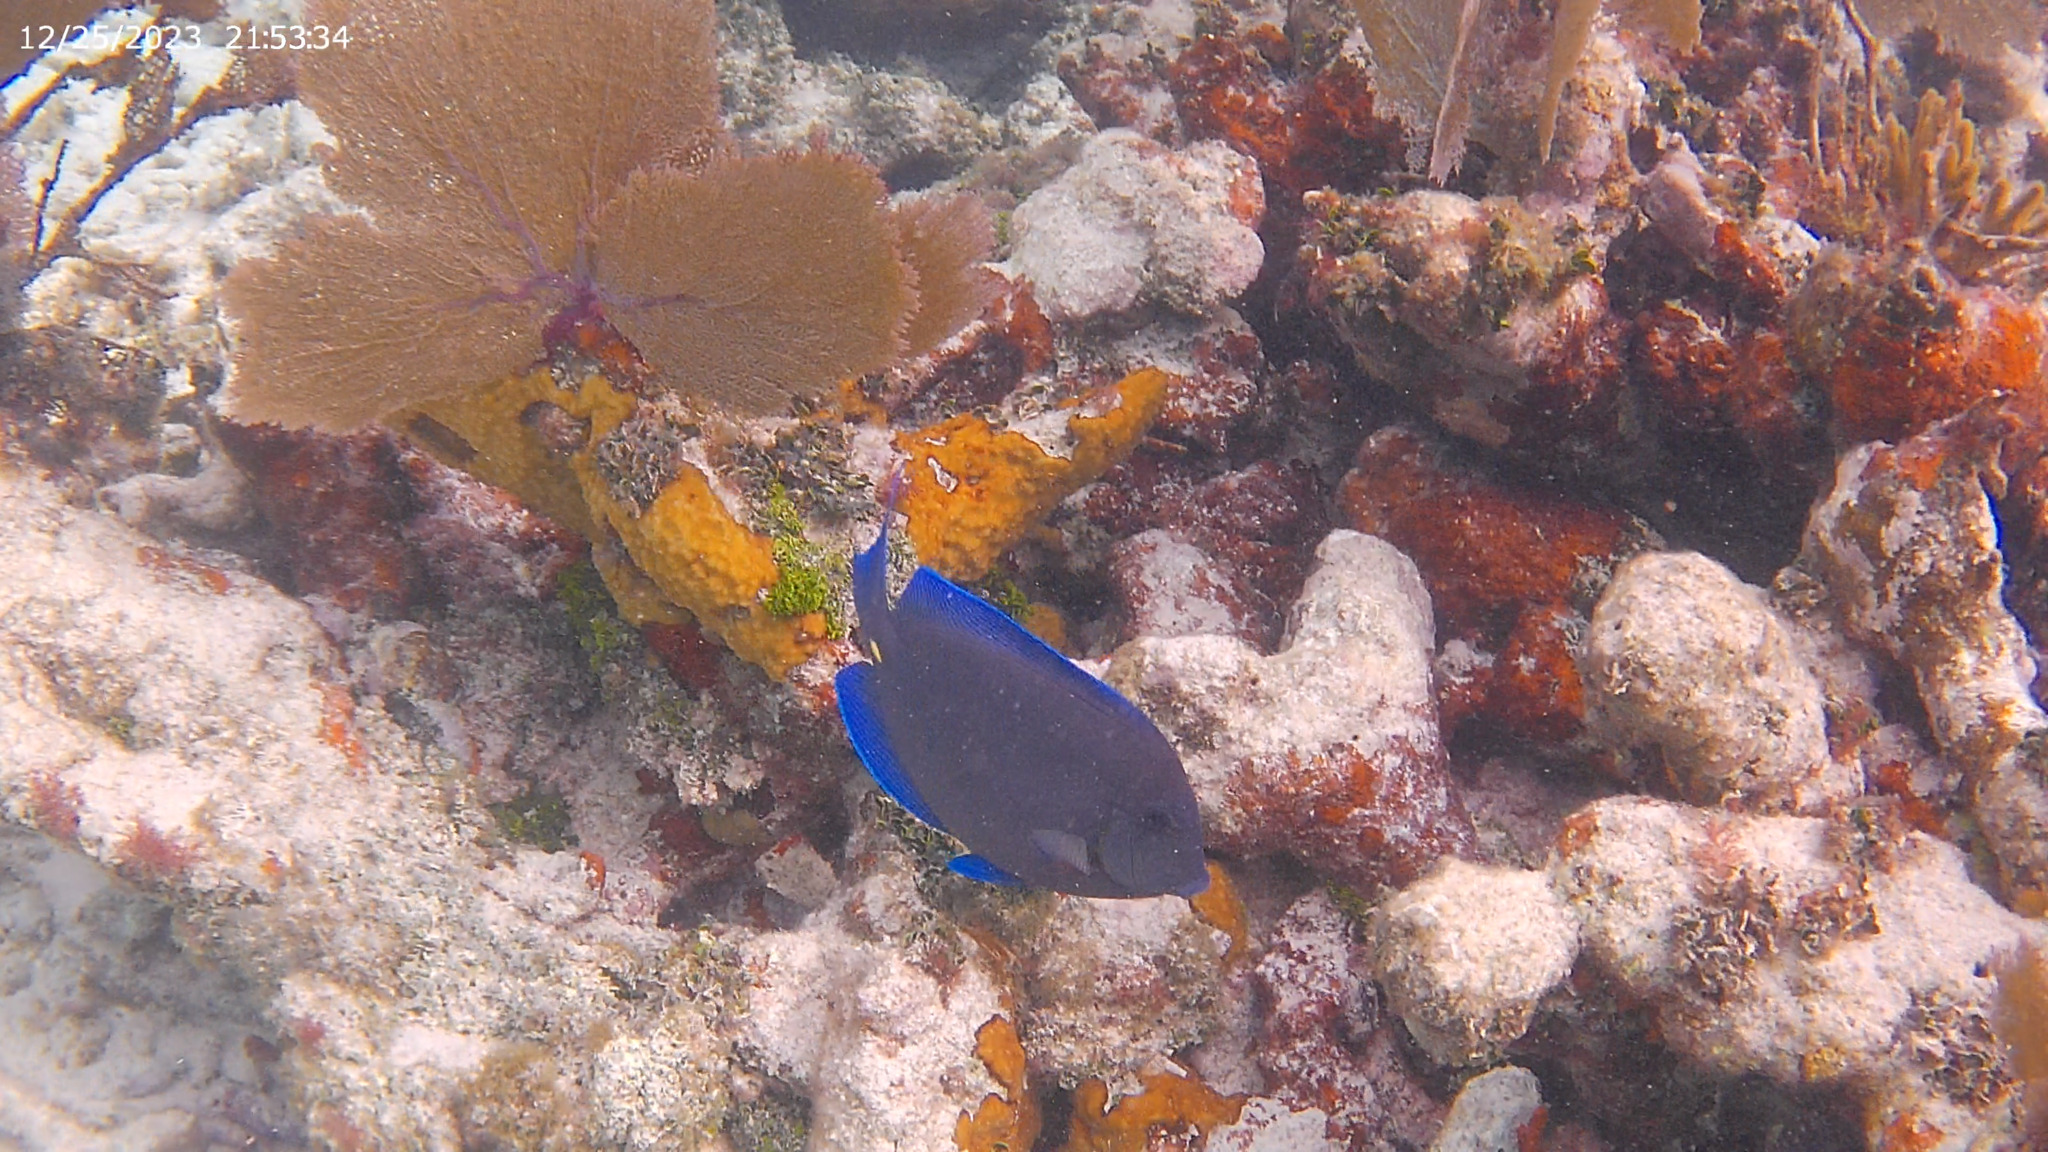
Acanthurus coeruleus (Atlantic Blue Tang)